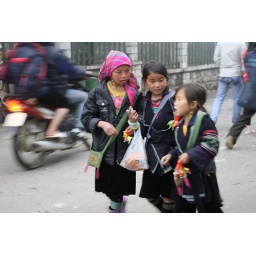
Hill tribe girls in lovely traditional dress (Near central market, Sapa town, Vietnam)